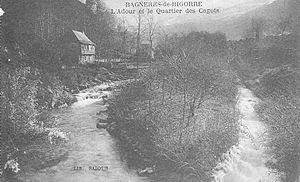
Bagnères de Bigorre - l'adour et le quartier des cagots
Un cagot, au féminin cagote, dans le sud-ouest de la France, était aussi appelé agote, sur le versant sud des Pyrénées, en Espagne. Il s'agissait de termes dépréciatifs qui désignaient des groupes d'habitants, exerçant des métiers du bois, ou du fer, frappés d'exclusion et de répulsion dans leurs villages surtout au Pays basque de part et d'autre du Piémont pyrénéen et en Gascogne, entre le XIIIᵉ siècle et les temps modernes. La réputation des cagots est associée à la peur de la lèpre. Des populations similaires existaient en Bretagne.